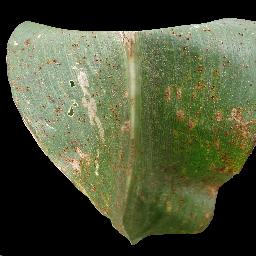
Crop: corn
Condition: (maize)_common_rust